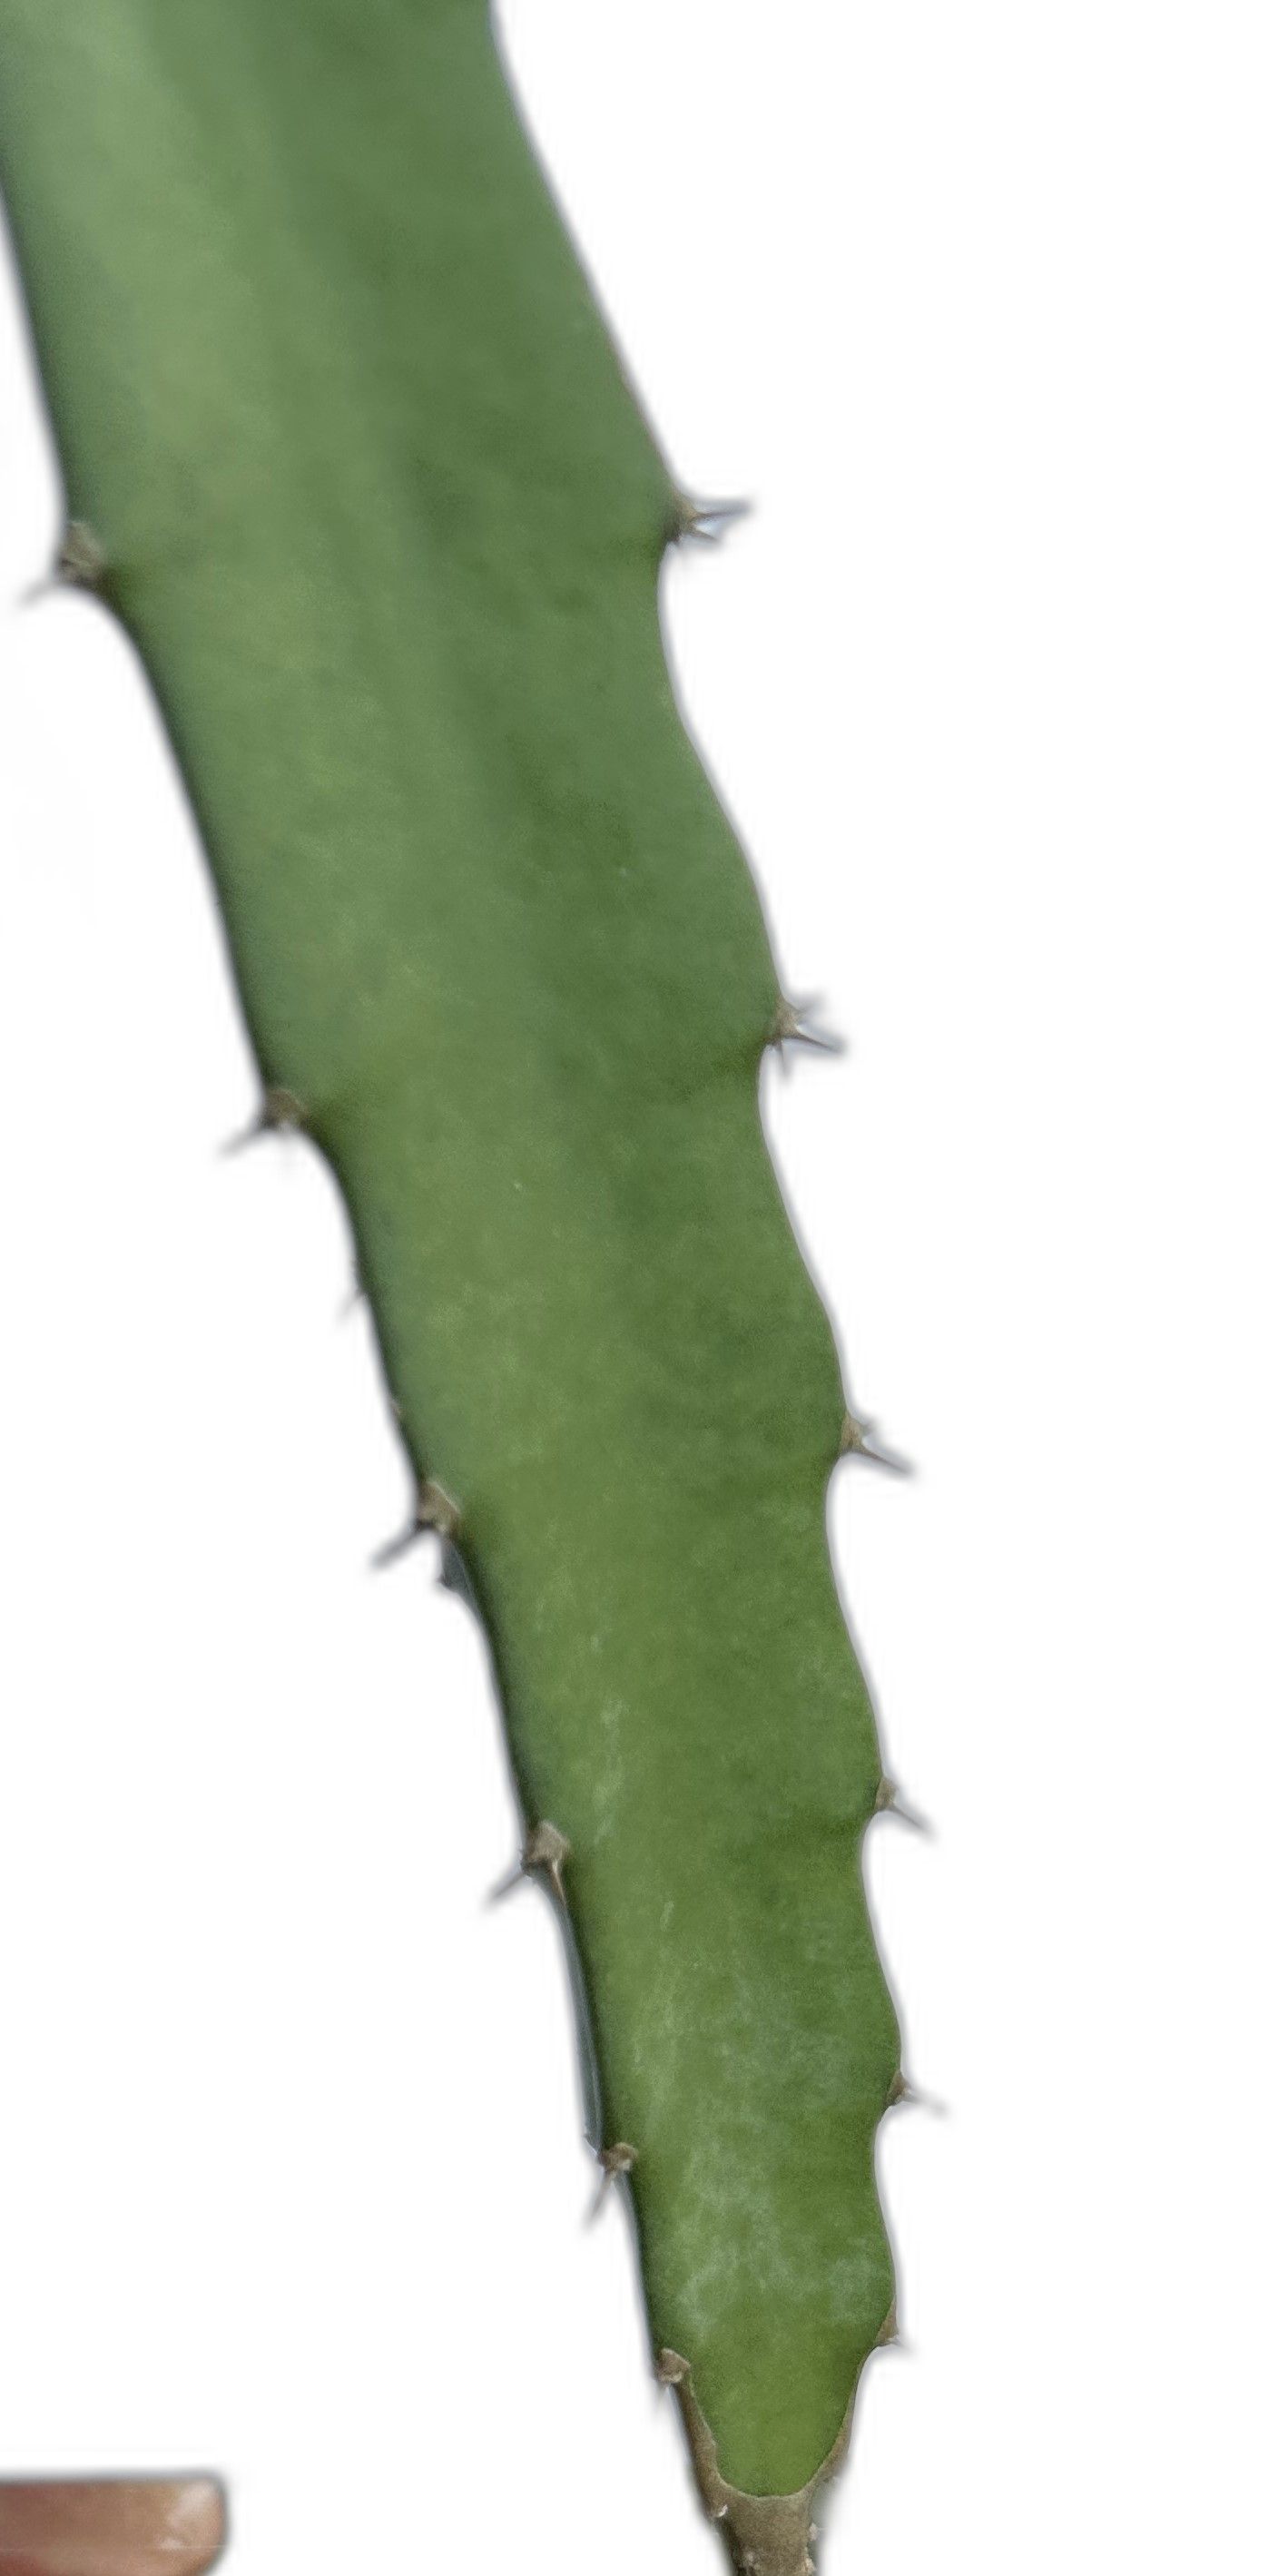
Label: Good leaf